Backup (TV series)

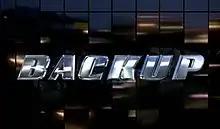

Backup is a British television police procedural crime drama series, devised by Nigel McCrery and Roy Mitchell, that ran for a total of fourteen episodes across two series on BBC One between 7 September 1995, and 2 July 1997. Focusing on the work of a police Operational Support Unit, similar to the Territorial Support Group, the series follows the operations of the nine officers of Charlie Van, an OSU of the West Midlands Police.